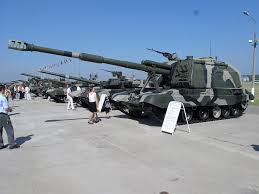
Label: Self Propelled Artillery